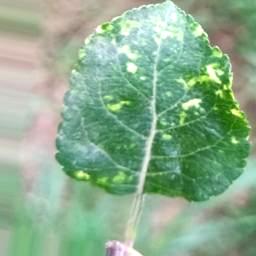
Label: Apple_Mosaic